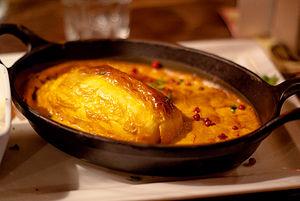
Quenelle de brochet sauce Nantua servie au ""Restaurant A la Traboule"" (3 Place du Gouvernement, 69005) dans le Vieux Lyon."
La quenelle est une pâte moelleuse de forme cylindrique/boudin pochée dans l’eau bouillante. Elle est confectionnée à partir soit de farine, de mie de pain, de semoule ou de pâte à choux, mêlées de viande et pochées à l'eau ou dans un bouillon. Elles sont typiques dans la cuisine traditionnelle de plusieurs régions de l'Est de la France — en particulier les cuisines lyonnaise ou alsacienne. Elles peuvent se préparer avec divers ingrédients, généralement des poissons, des viandes blanches, ou parfois de la moelle ou, en Alsace-Lorraine, du foie.
Le Tour de Gaule d’Astérix est le cinquième album de bande dessinée de la série de René Goscinny et Albert Uderzo Astérix, prépublié dans Pilote du nᵒ 172 au nᵒ 213 et publié en album en 1965. Cet album, tiré originellement à 60 000 exemplaires, raconte l’histoire d’Astérix et Obélix qui font le tour de plusieurs villes de Gaule.